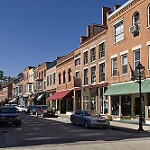
Scene: Outdoor